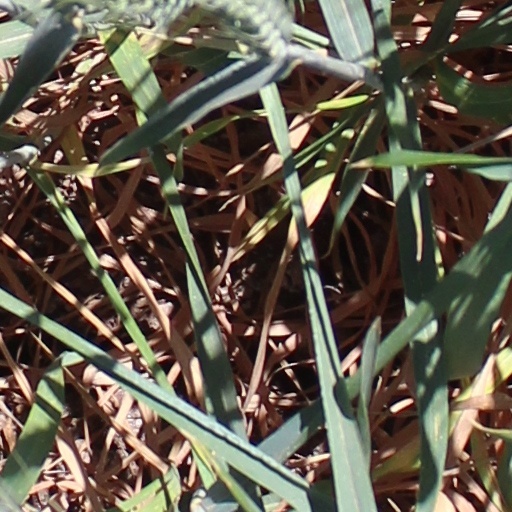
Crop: wheat